Answer in natural language. How many Doorways are visible in the scene? Choose between the following options: 3, 4, 1, 2 or 0
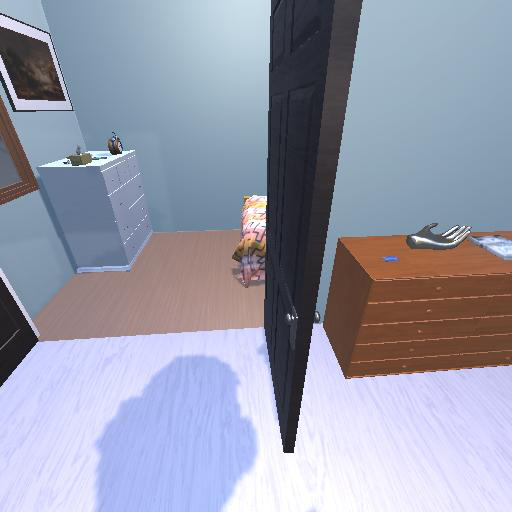
<answer>1</answer>